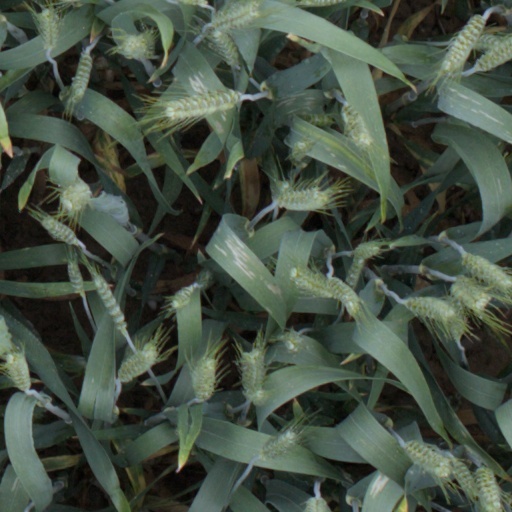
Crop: wheat